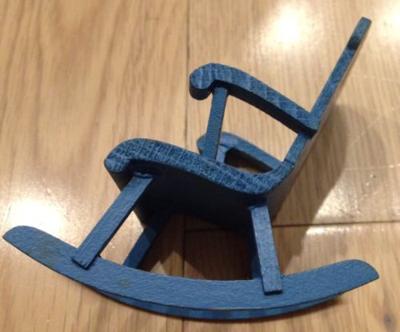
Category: table